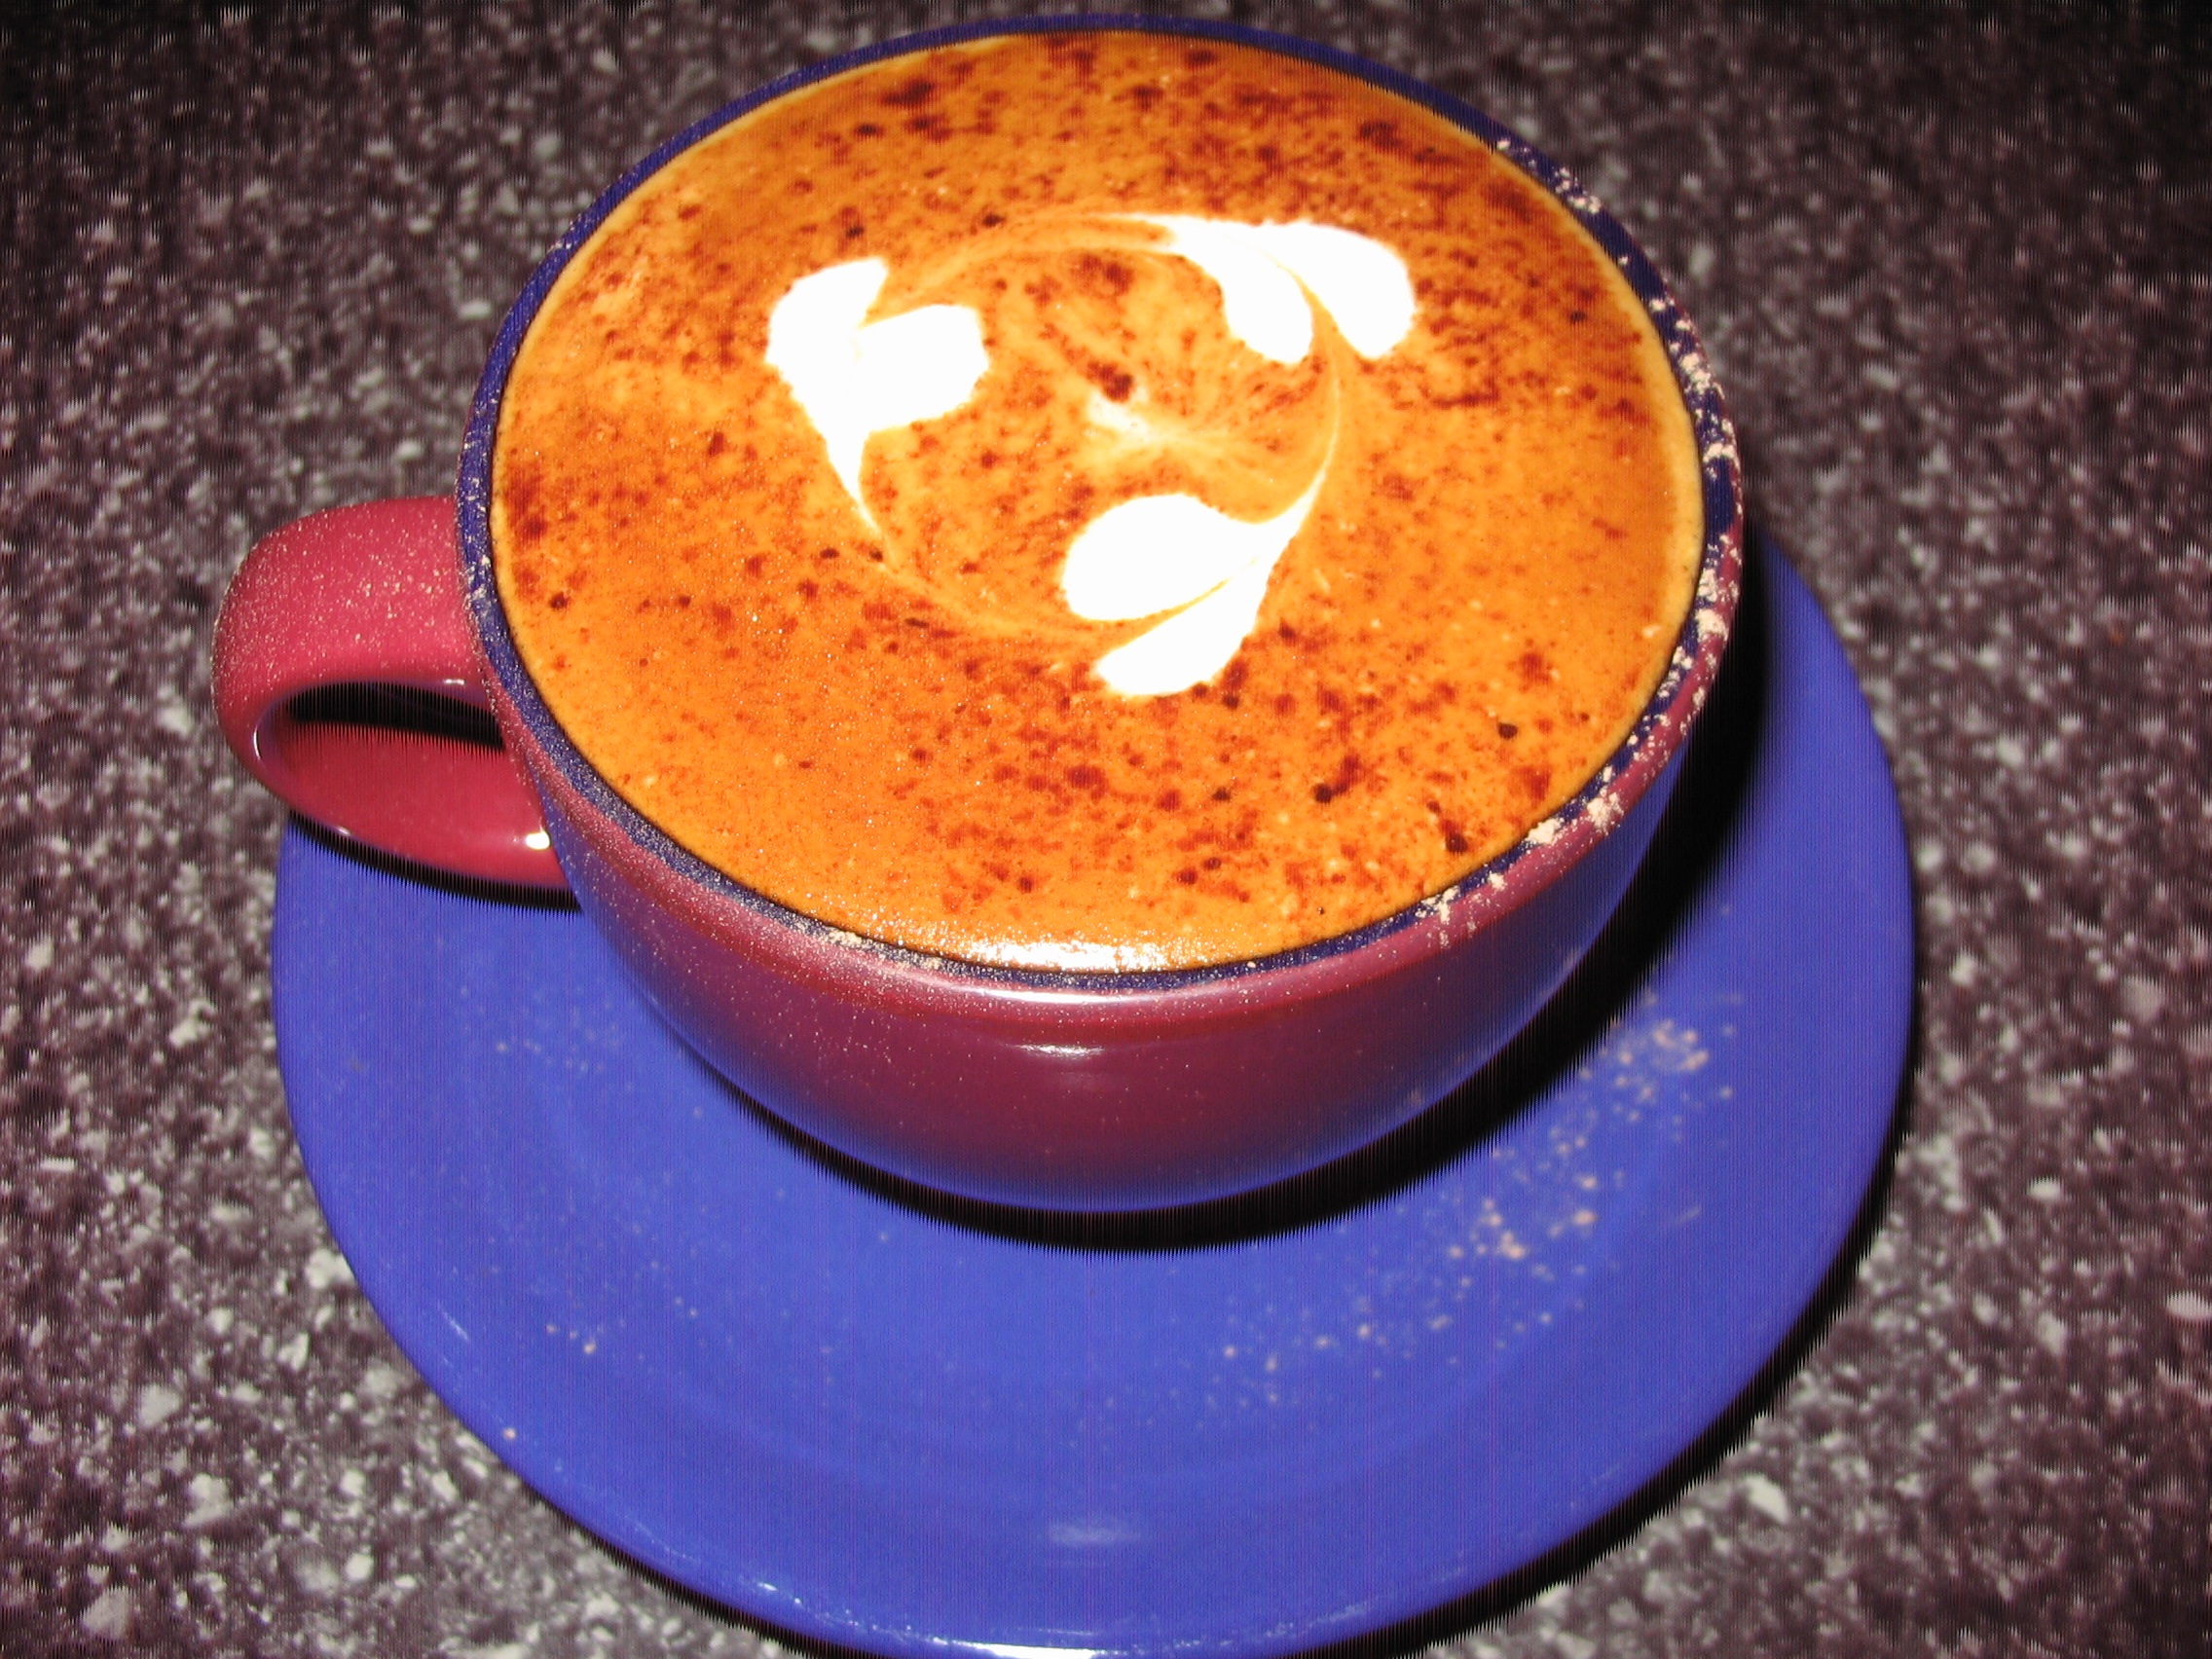
coffee, foam, latte, cappuccino, dish, food, produce, beverage, drink, milk, espresso, mug, caffeine, art, froth, design, hot, three hearts